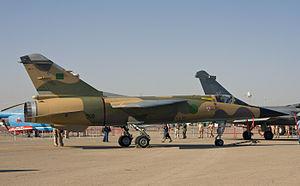
Le Dassault Mirage F1 est un avion militaire conçu et construit en France par Dassault. Il se distingue des autres avions de la famille des Mirage par l'utilisation d'une aile en flèche au lieu d'une aile delta. Décliné en version de reconnaissance et version d'attaque, il a été construit à plus de 700 exemplaires, utilisés par onze pays différents. Les Mirage F1 français ont réalisé leur dernier vol à l'occasion du défilé militaire du 14 juillet 2014, néanmoins à cette date, l'avion reste encore en service dans d'autres pays.
L'Armée de l'air de la Jamahiriya arabe libyenne ou Al Quwwat al-Jawwiya al-Libiyya était la composante aérienne de l'Armée libyenne. Elle a été créée en 1970 et est dissoute en 2011, remplacée par la force aérienne libyenne.